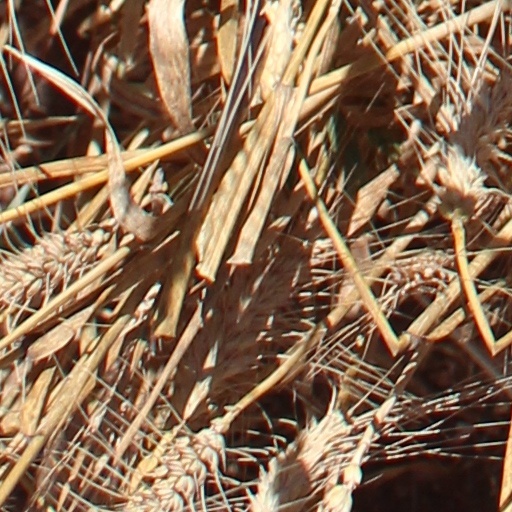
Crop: wheat